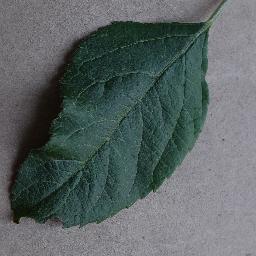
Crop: apple
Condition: healthy